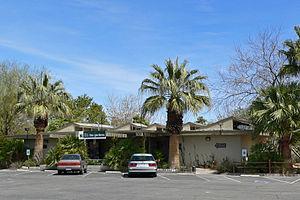
Las Vegas Springs Preserve est une réserve naturelle touristique de 73 hectares listée au Registre national des lieux historiques des États-Unis depuis 1978 à environ 5 km à l'ouest de Las Vegas dans l'état du Nevada.